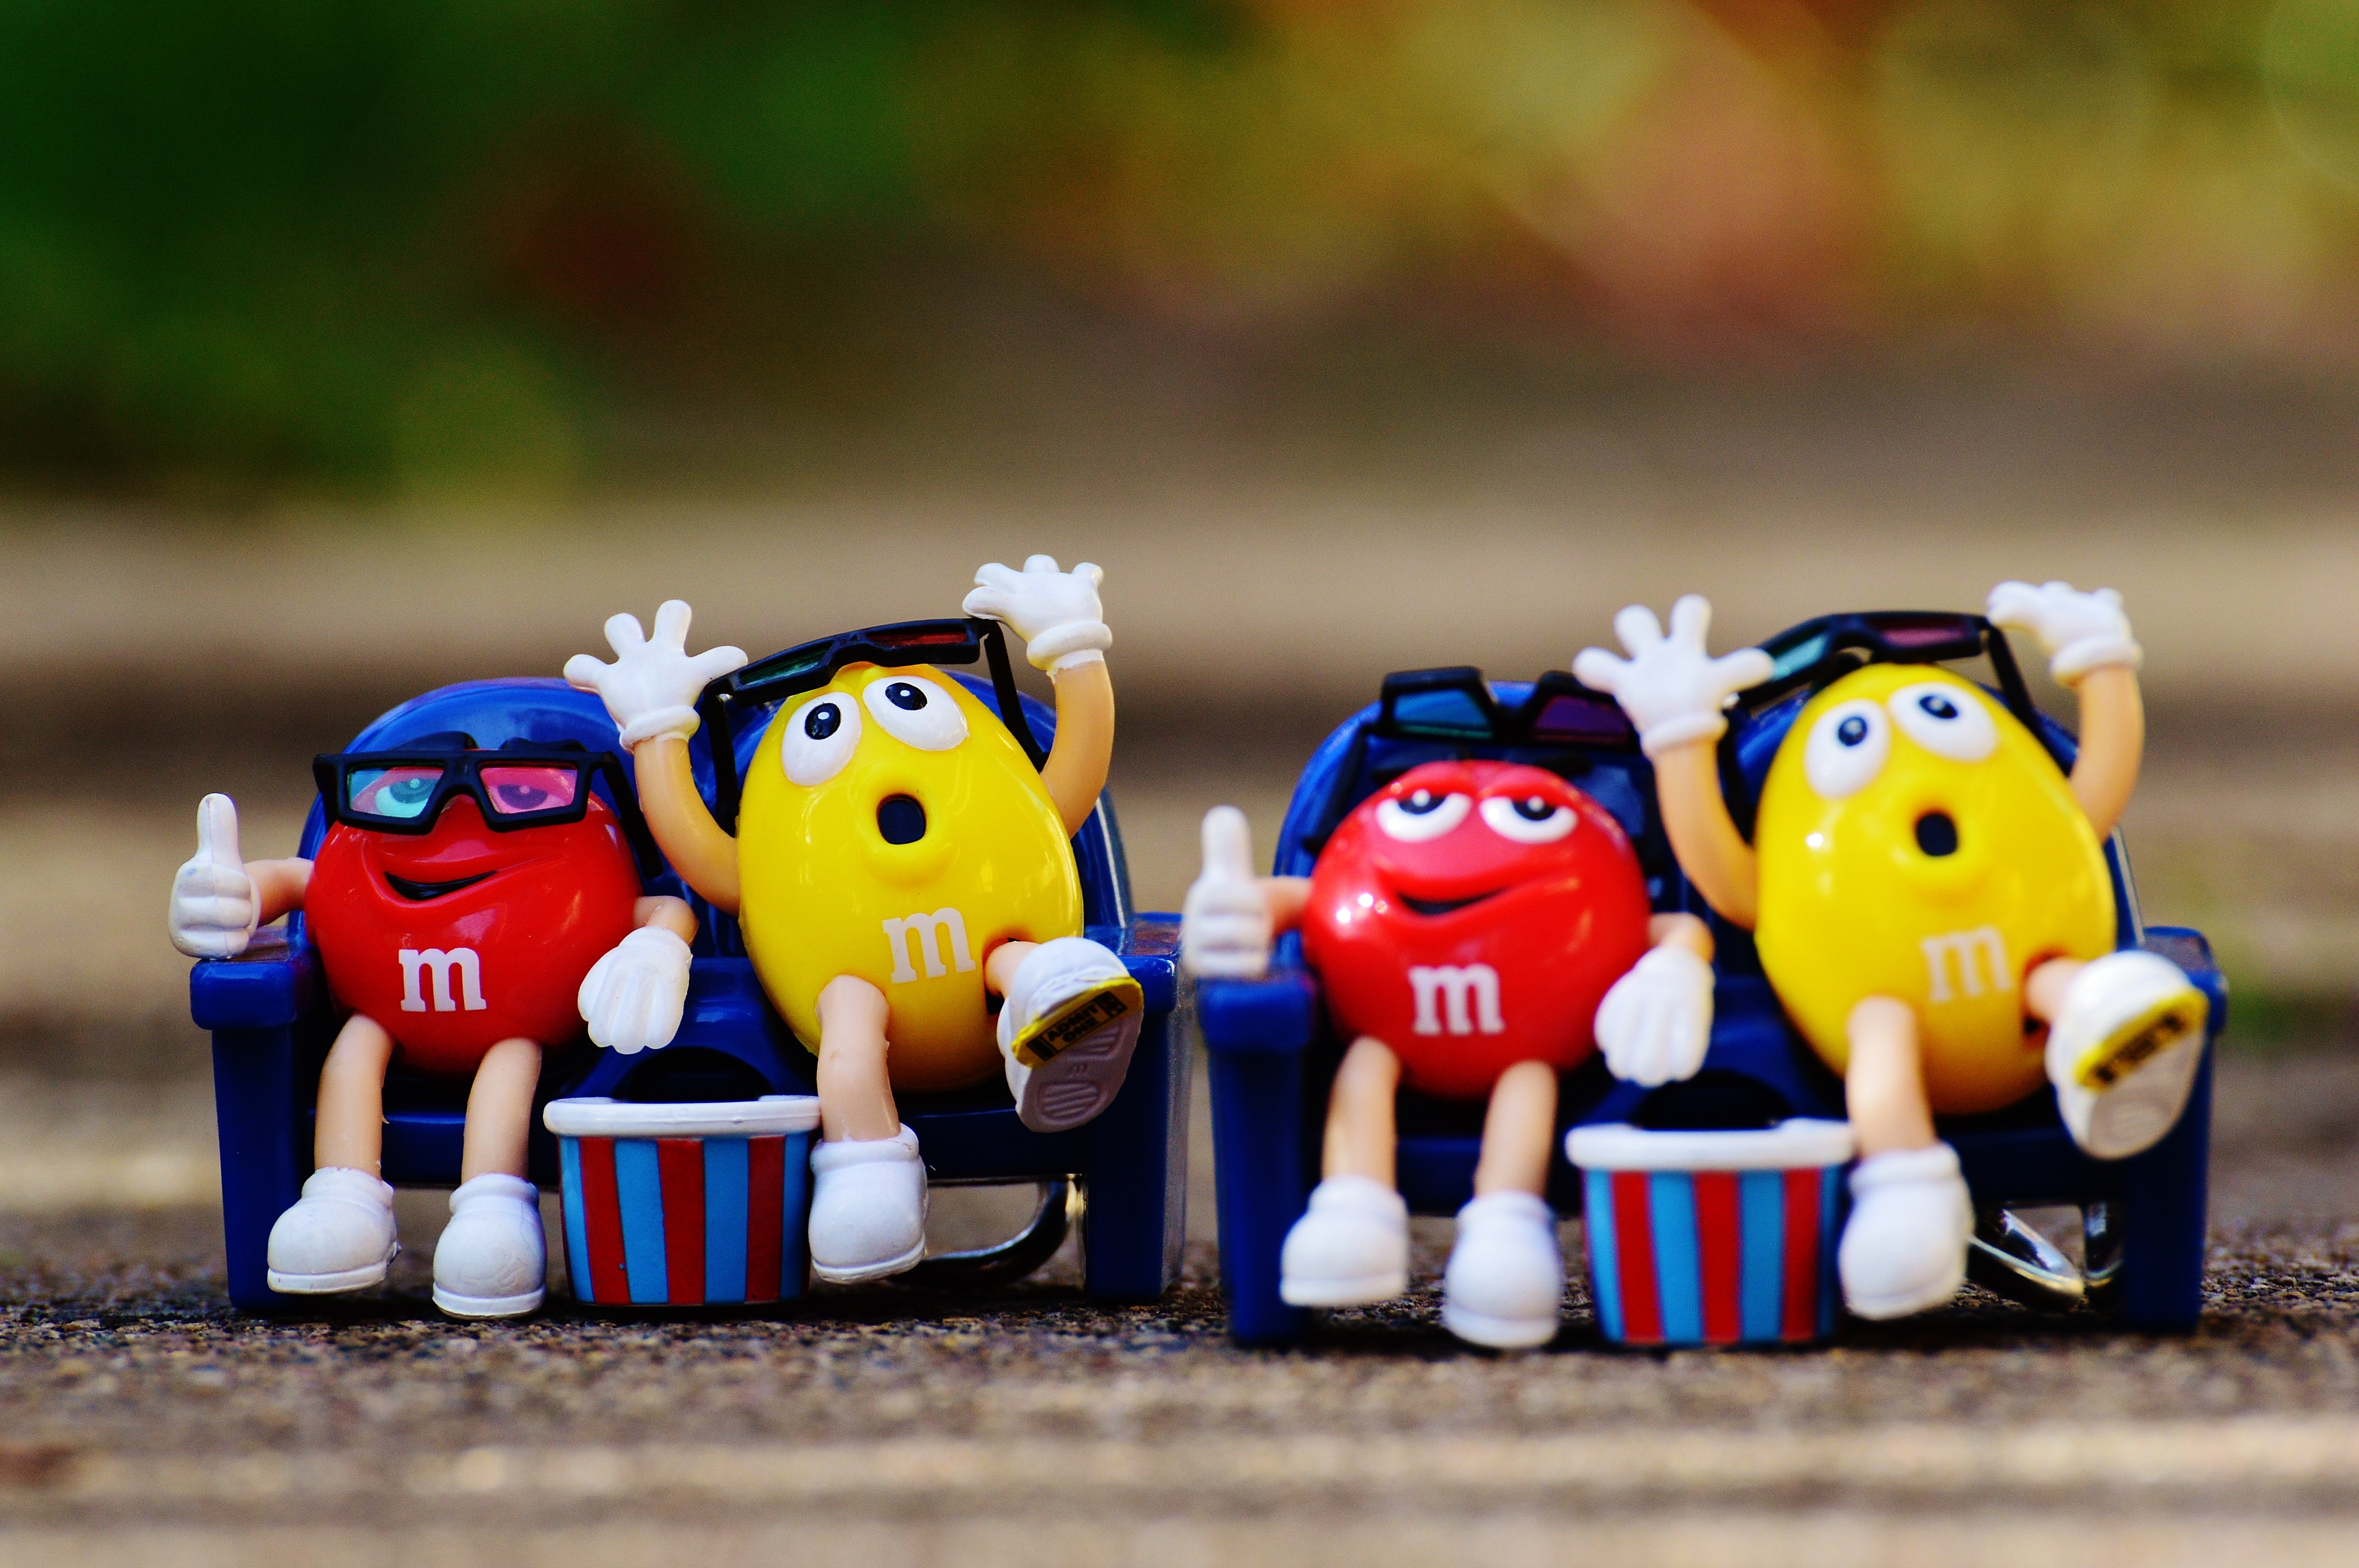
color, blue, yellow, toy, fun, figurine, funny, candy, plush, stuffed toy, m m's, 3 d glasses